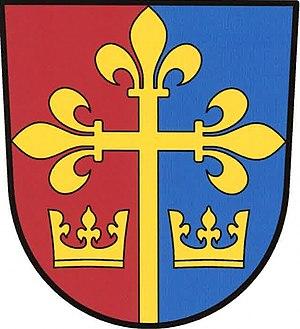
Daleké Dušníky est une commune du district de Příbram, dans la région de Bohême-Centrale, en République tchèque. Sa population s'élevait à 407 habitants en 2020.